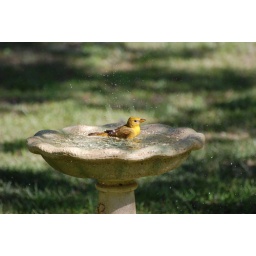
Female Summer Tanager in bird bath